Long Beach, California

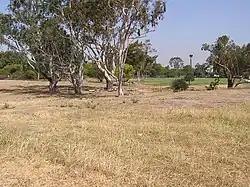
The site of Puvunga was listed on the National Register of Historic Places in 1974.

Indigenous people have lived in coastal Southern California for over 10,000 years, and several successive cultures have inhabited the present-day area of Long Beach. By the 16th-century arrival of Spanish explorers, the dominant group was the Tongva, who had established at least three major settlements within the present-day city. "Tevaaxa'anga" was an inland settlement near the Los Angeles River, while "Ahwaanga" and "Povuu'nga" were coastal villages. Povuu'nga was particularly important to the Tongva, not only as a regional trading center and hub for fishermen, but for its deep ceremonial significance, being understood as their place of emergence as a people from which their lives began.